Iraj Raminfar

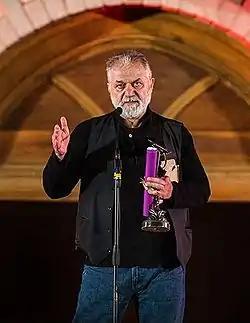
Iraj Raminfar- September 2015

Iraj Raminfar (b. 1949), also spelled Iradj Raminfar, is an Iranian art director, production designer and costume designer. He graduated in art directing from FDA and studied architecture in France. He began working in cinema with "Stranger and Fog" (1975). As one of the most prominent art directors, he has published a book "(Film Design)" based on his experiences.